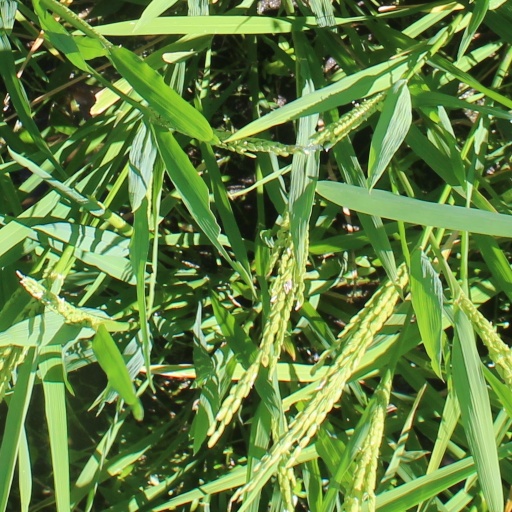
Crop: rice